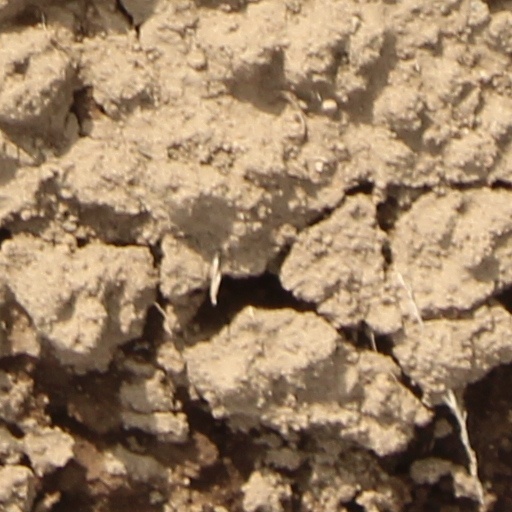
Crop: wheat